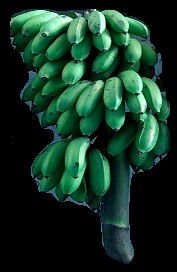
Variety: rasbale
Grade: grade2